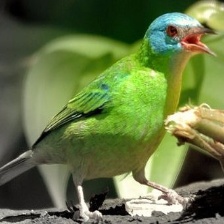
Species: BLUE DACNIS
Scientific name: DACNIS CAYANA